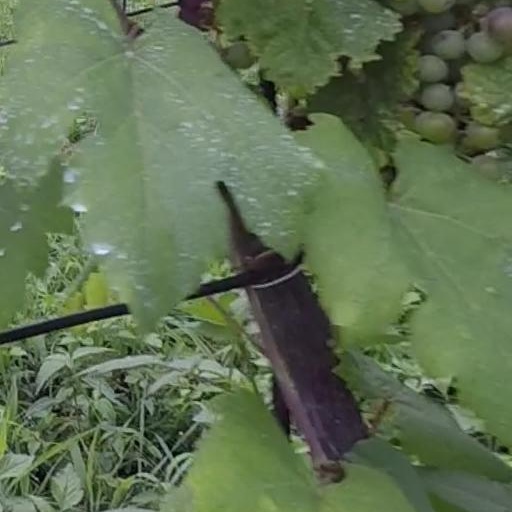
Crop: grape